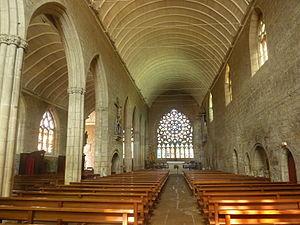
Pont-l'Abbé, église Notre-dame-des-Carmes
L'église Notre-Dame-des-Carmes est une église paroissiale catholique située à Pont-l'Abbé, dans le diocèse de Quimper. D'époque gothique, elle fut construite entre 1383 et 1406.
Pont-l'Abbé [pɔ̃labe], Pont-'n-Abad en breton, est une commune du département du Finistère, dans la région Bretagne, en France. C'est la capitale du pays Bigouden.